Adapa

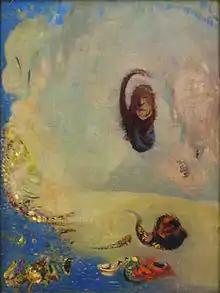
"Oannès – Adapa" from Odilon Redon in the Kröller-Müller Museum

Adapa was a Mesopotamian mythical figure who unknowingly refused the gift of immortality. The story, commonly known as "Adapa and the South Wind", is known from fragmentary tablets from Tell el-Amarna in Egypt (around 14th century BC) and from finds from the Library of Ashurbanipal, Assyria (around 7th century BC). The oldest tradition about him is from Me-Turan/Tell Haddad tablets (around 19th–16th century BC), which is written in Sumerian.